Christmas lights

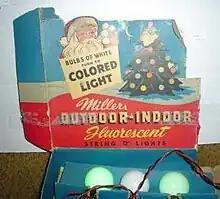
A 1950s set of fluorescent Christmas lights

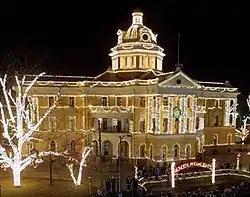
The Old Harrison County Courthouse in Marshall, Texas, outlined in Christmas lights

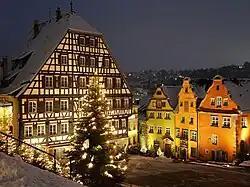
Schwäbisch Hall

The technology used in Christmas lighting displays is highly diverse, ranging from simple light strands, "Christmas lights" (a.k.a. "Fairy lights"), through to full blown animated tableaux, involving complex illuminated animatronics and statues.